Henry Jackson Society

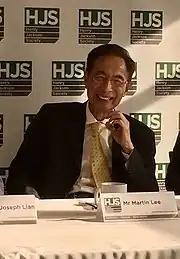
Martin Lee, a barrister and founder of United Democrats of Hong Kong, speaking at the Henry Jackson Society—Hong Kong Watch joint seminar in London in September 2018

The Henry Jackson Society (HJS) is a trans-Atlantic foreign policy and national security think tank, based in the United Kingdom. While describing itself as non-partisan, its outlook has been described variously as right-wing, , and neoconservative. The Society identifies itself with a "forward strategy" to spread democracy and liberal values globally. It is currently focused primarily on supporting global democracy in the face of threats from China and Russia. The Society is also known for its reports related to Islamic and far-right extremism. The Society is named after the US Senator and leading Democrat, Henry M. Jackson. American political journalist, Michael Allen, described the society as "a non-partisan group that convenes transatlantic center-left, center-right and independent figures committed to Jackson's legacy of 'democratic geopolitics.'"